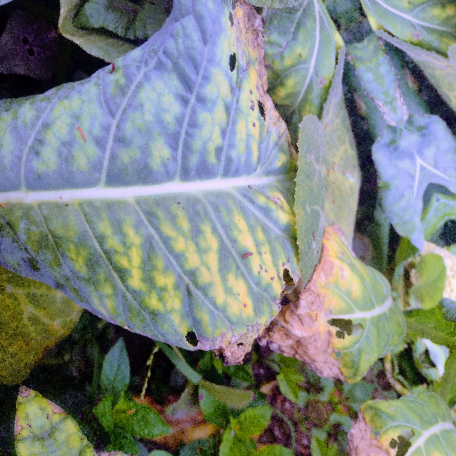
Label: Downy Mildew